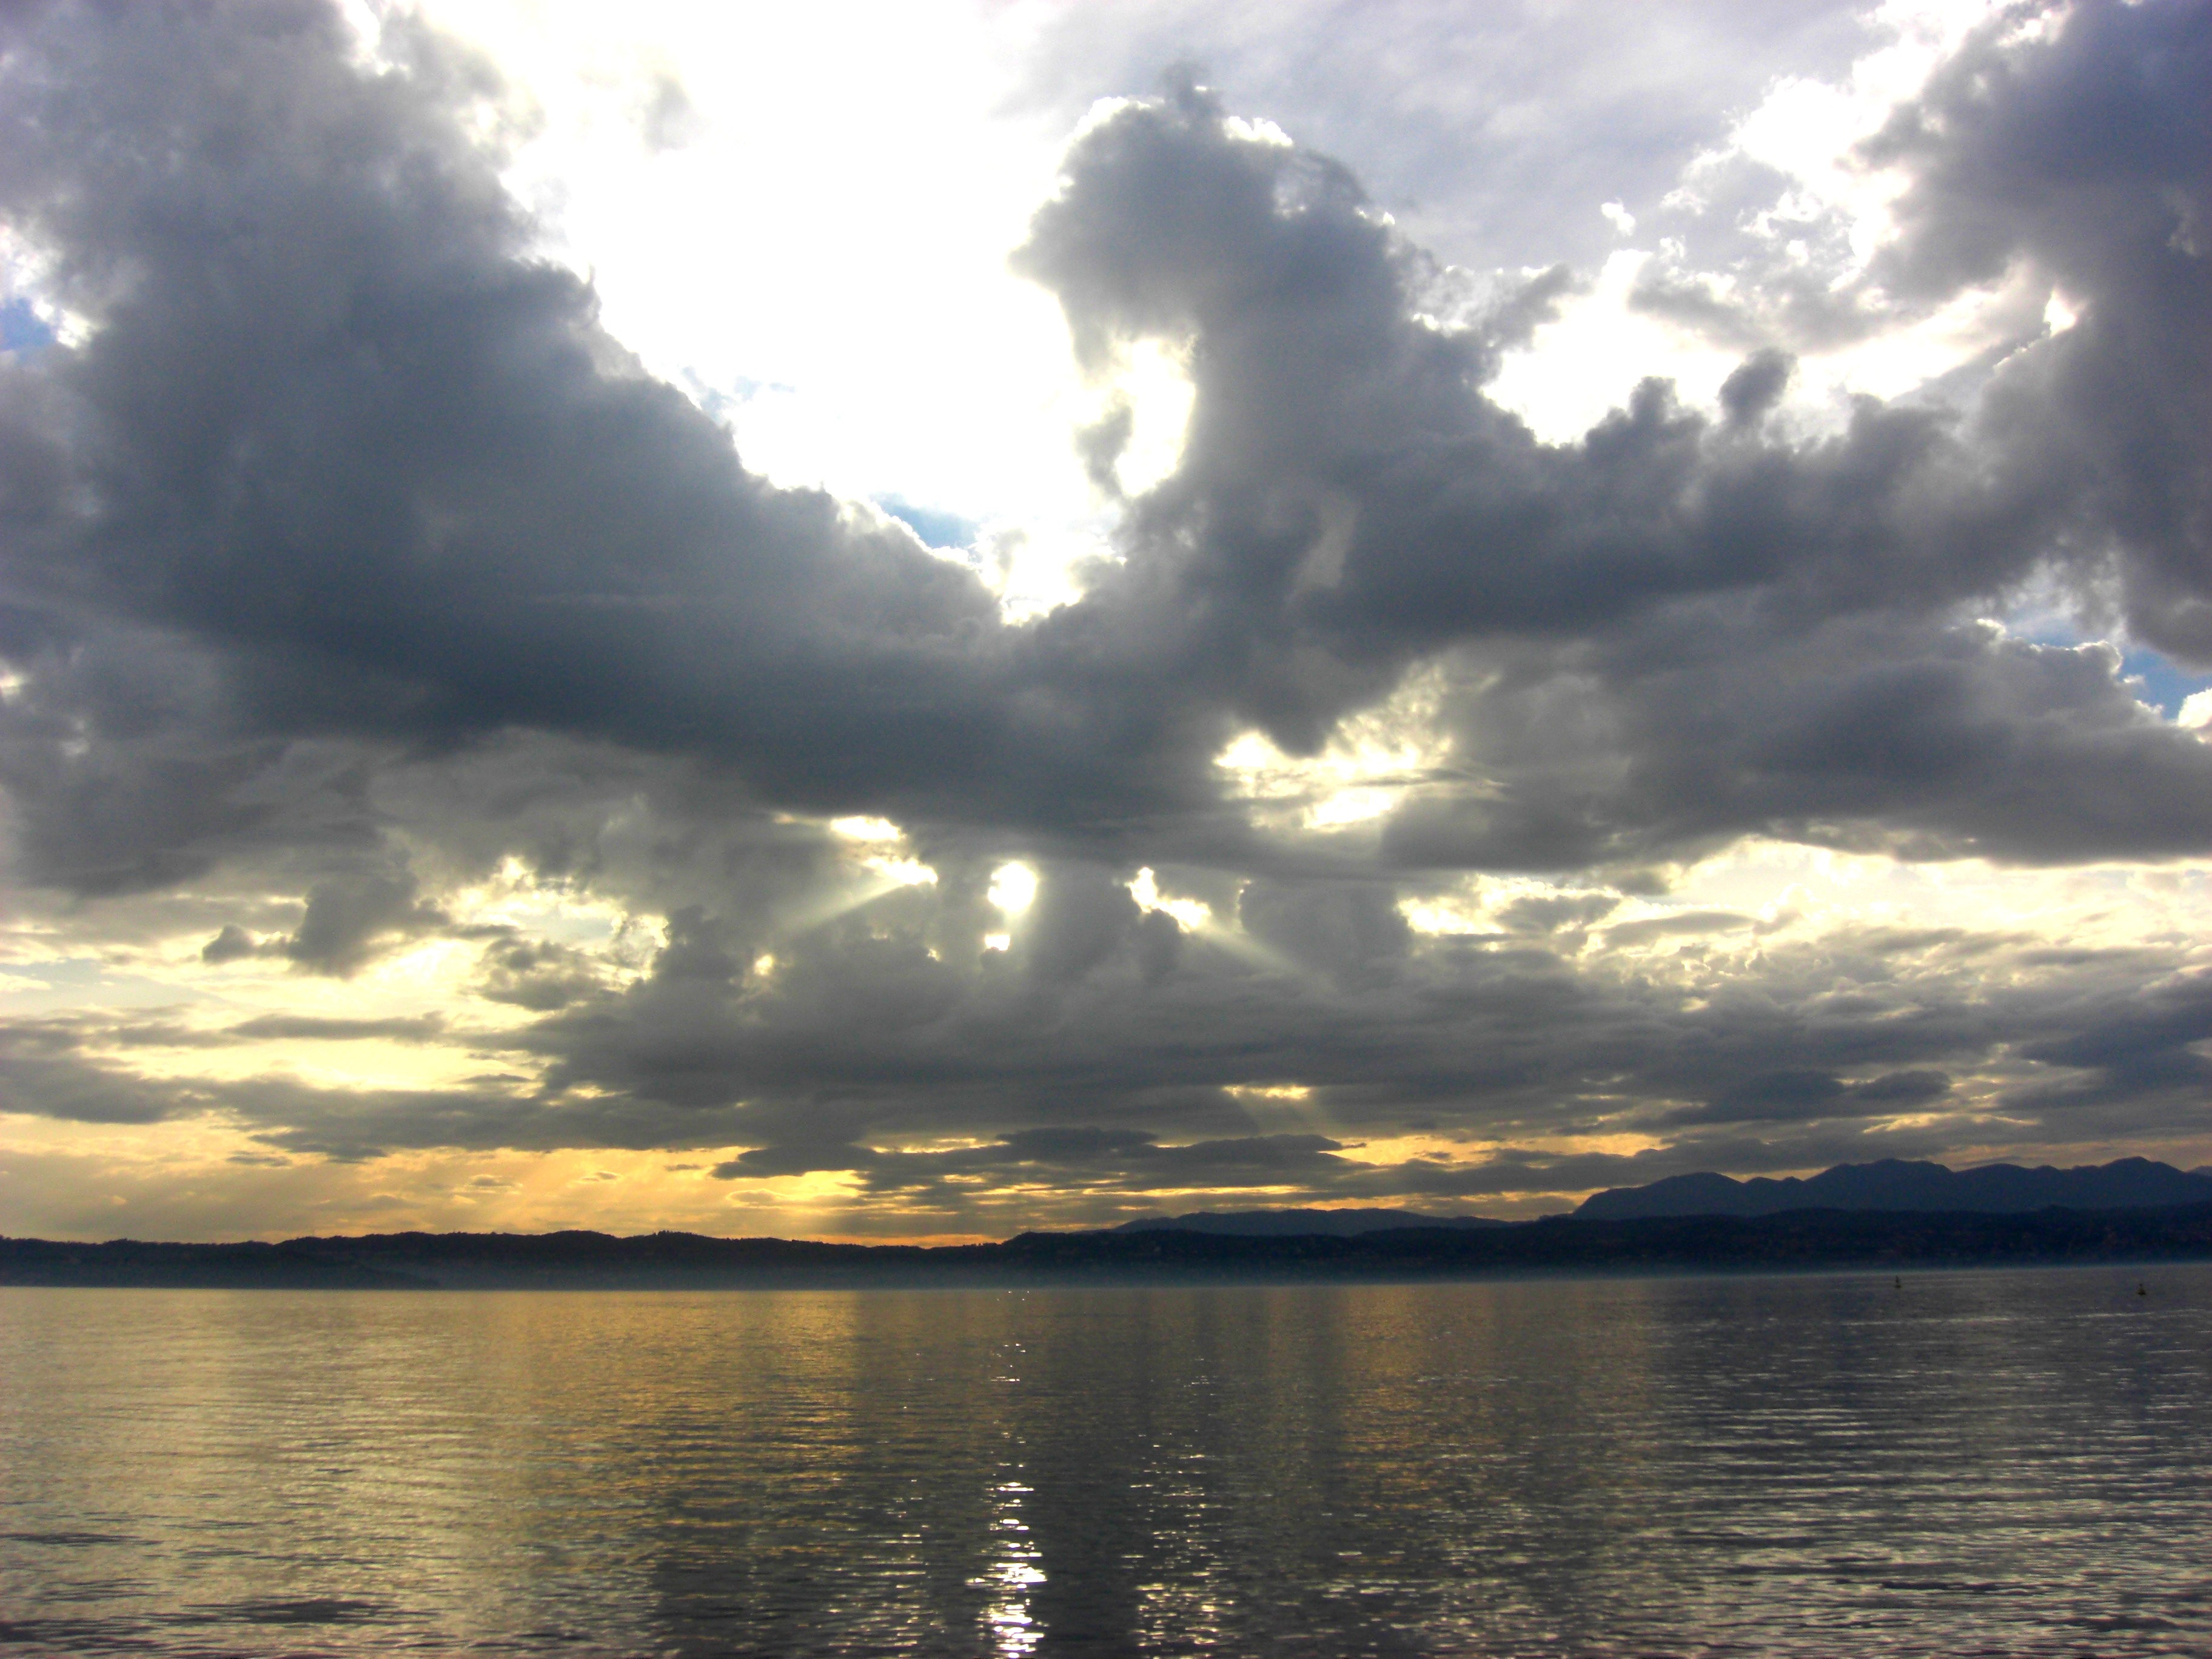
sea, coast, water, ocean, horizon, cloud, sky, sun, sunrise, sunset, sunlight, morning, lake, dawn, dusk, evening, reflection, clouds, gold, loch, afterglow, meteorological phenomenon